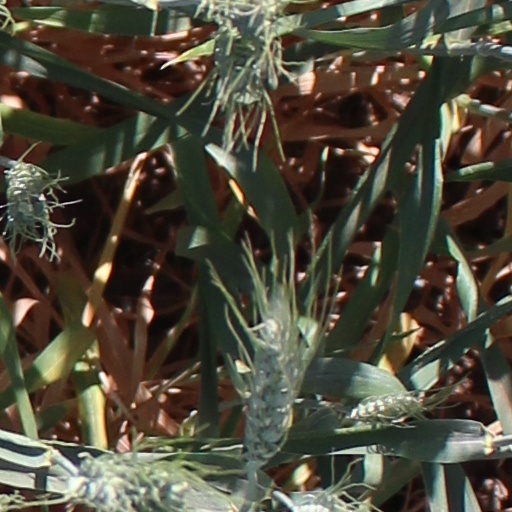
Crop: wheat